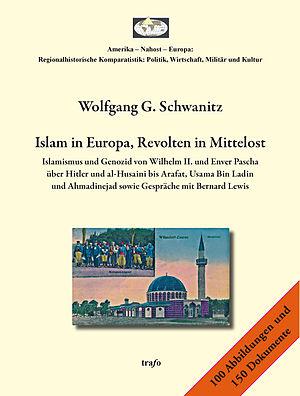
Wolfgang G. Schwanitz, né en 1955, est un spécialiste du monde arabe, historien et économiste du Moyen-Orient. Il enseigne et effectue des recherches aux États-Unis et en Allemagne. Il est connu par ses publications sur les relations internationales entre les Arabes, les Juifs et les Allemands, entre l’Allemagne, le Moyen-Orient et l’Amérique, le Moyen-Orient et l’Europe et sur l’islam.